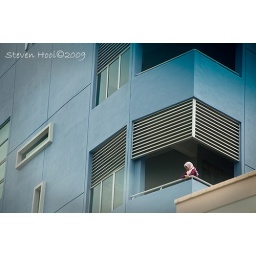
girl in window